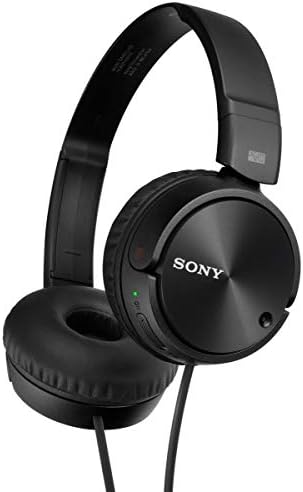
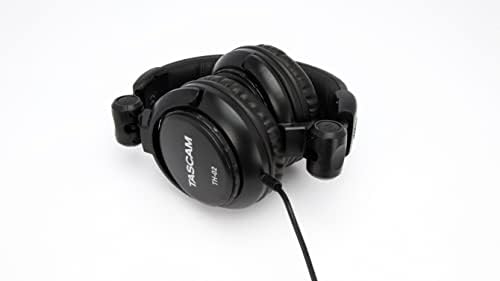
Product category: headphones
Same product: no